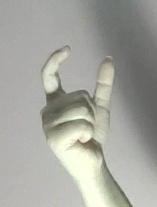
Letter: nun